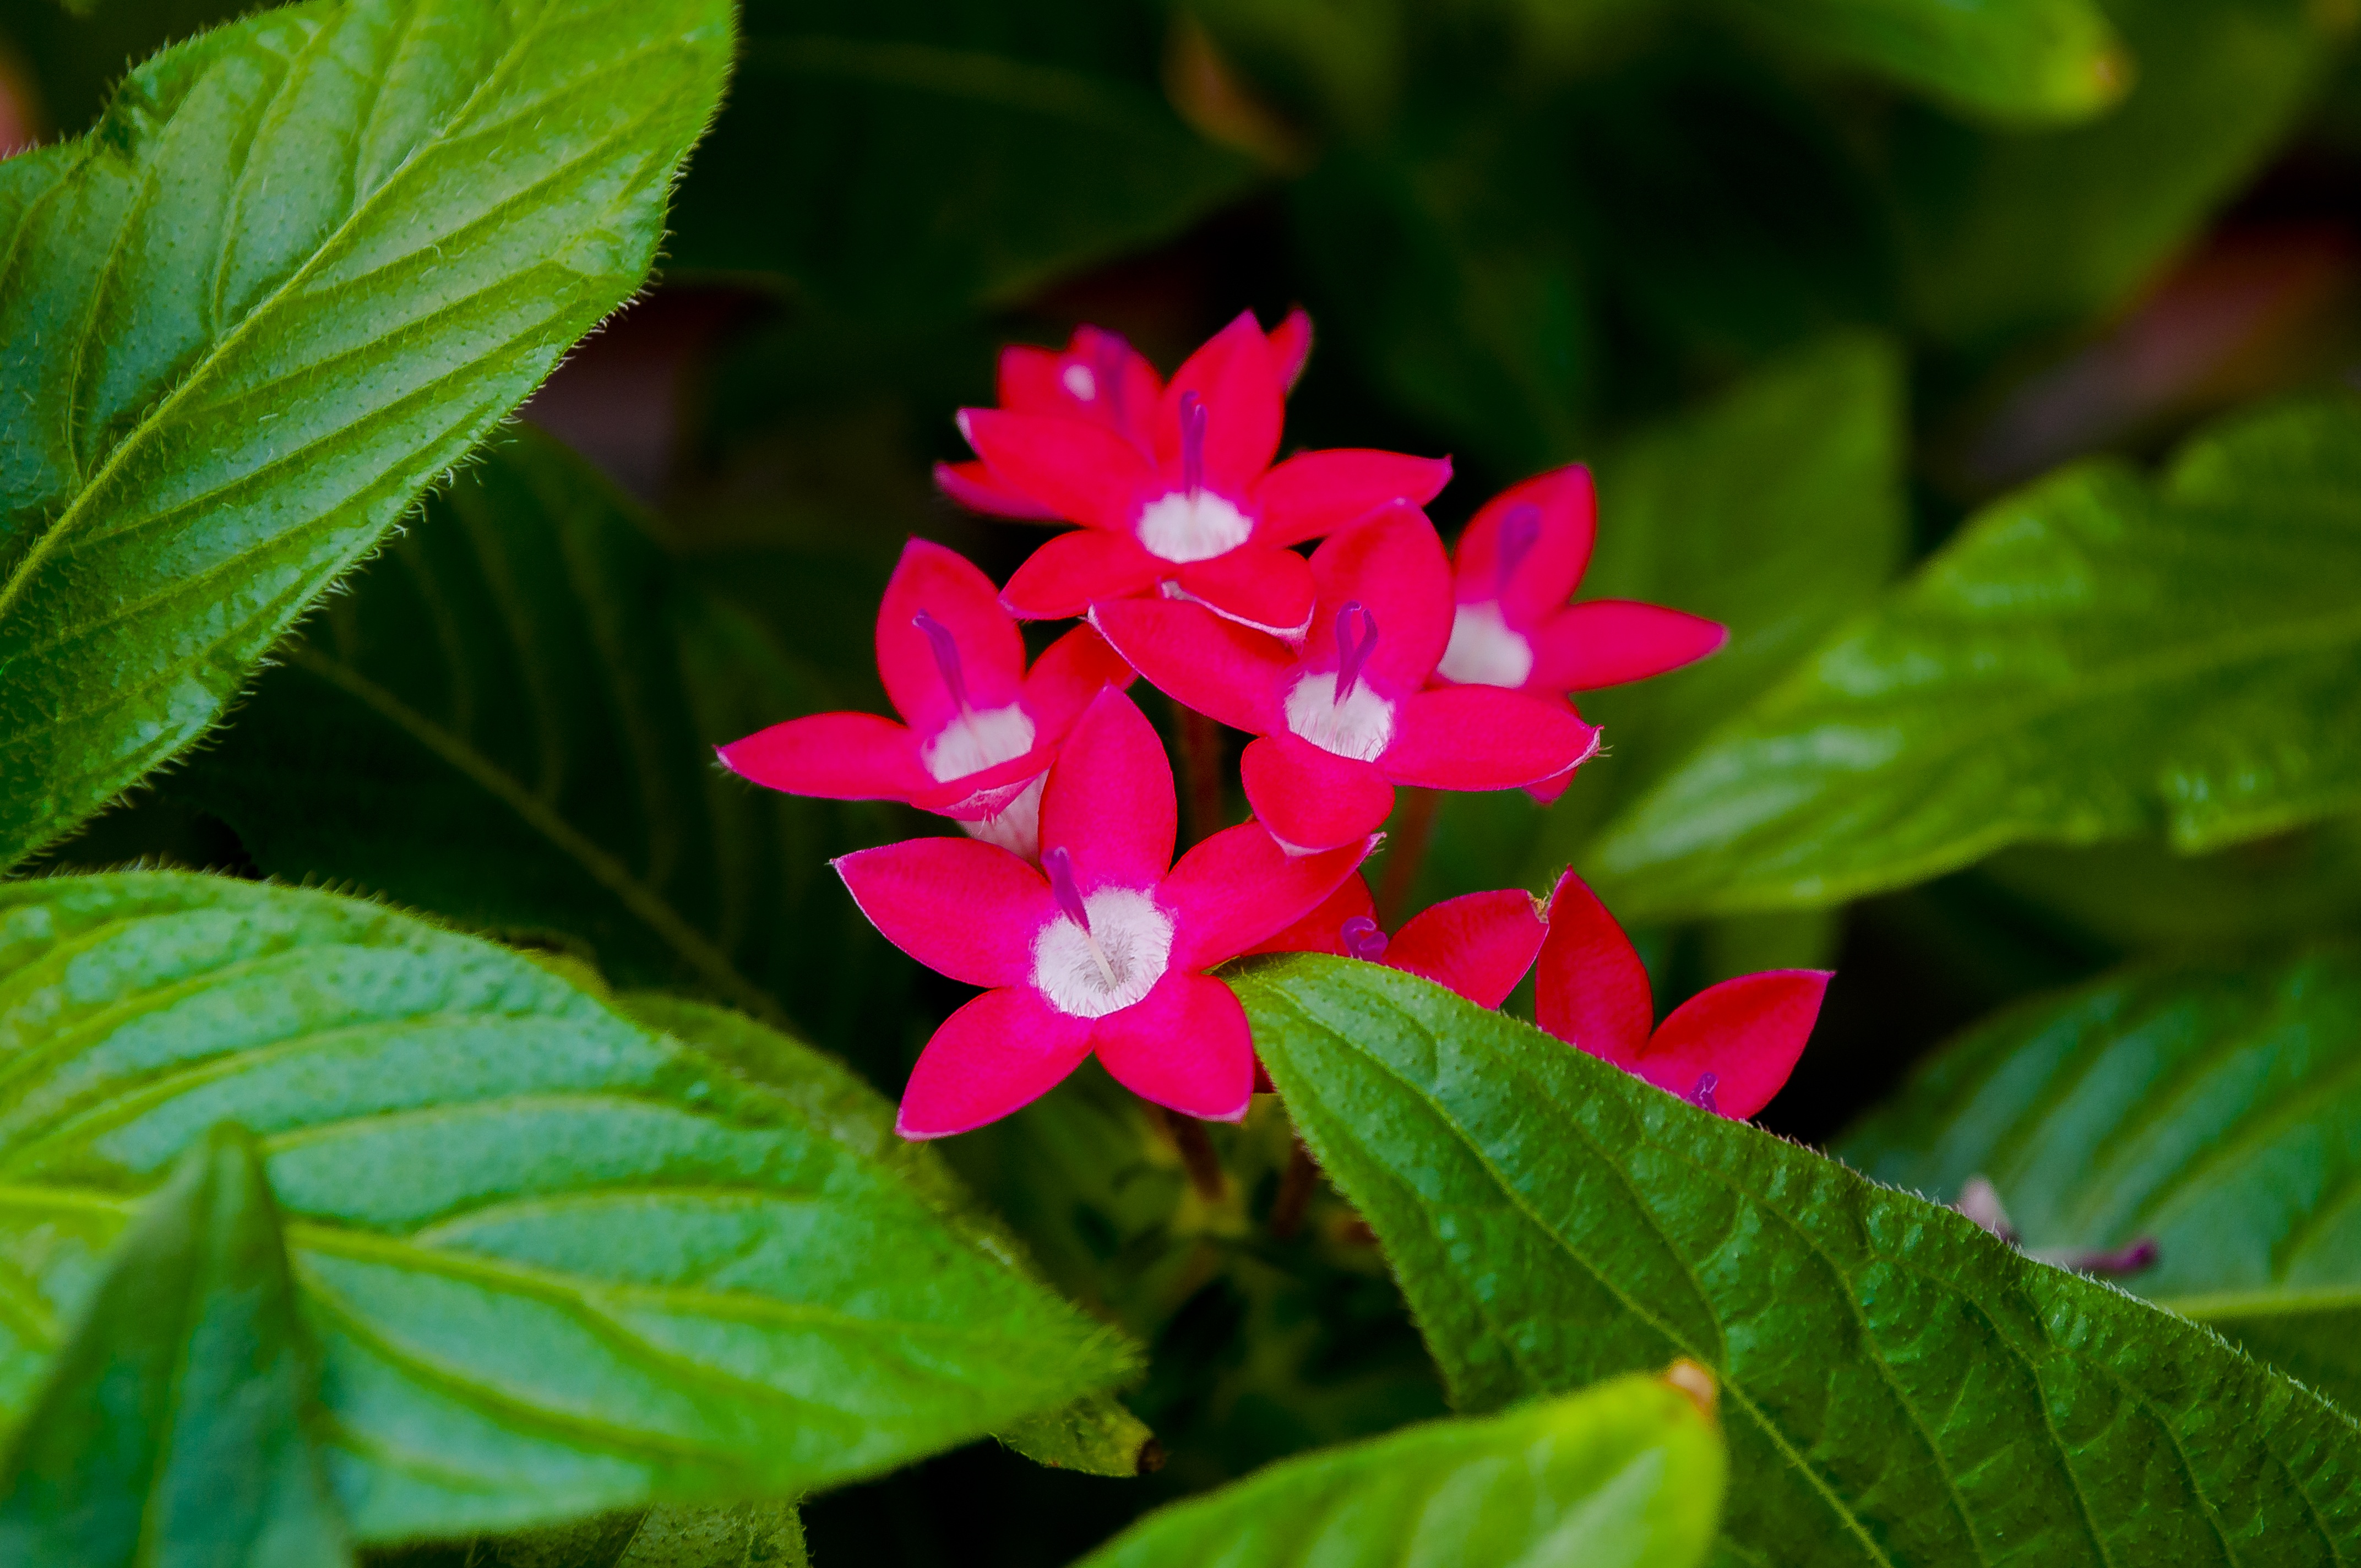
nature, blossom, plant, leaf, flower, petal, summer, green, macro, botany, closeup, flora, wildflower, flowers, leaves, living nature, green grass, macro photography, greens, beautiful flower, flowering plant, leaves of grass, annual plant, land plant